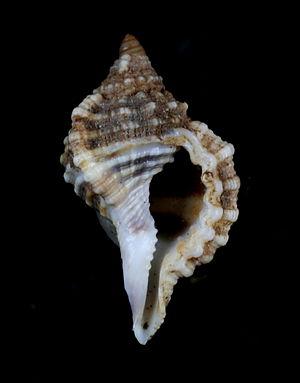
Les Cymatiidae constituent une famille de mollusques de la classe des gastéropodes, au sein de l'ordre des Littorinimorpha.